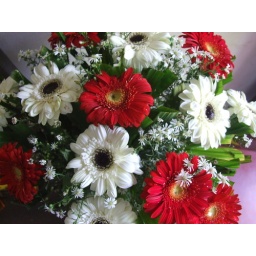
A beautiful flower bouquet was handed over to me in person by a longstanding friend from New York